Clarence Jeffries

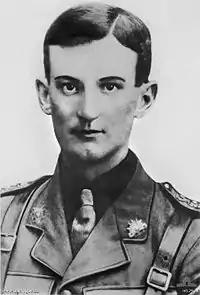
Jeffries in

Clarence Smith Jeffries, VC (26 October 1894 – 12 October 1917) was an Australian mining surveyor, soldier and a recipient of the Victoria Cross, the highest decoration for gallantry "in the face of the enemy" that can be awarded to members of the British and Commonwealth armed forces. He was posthumously awarded the Victoria Cross following his actions in the First Battle of Passchendaele during the First World War, in which he led several parties of men in an attack that led to the capture of six machine guns and sixty-five prisoners, before being killed himself by machine gun fire.